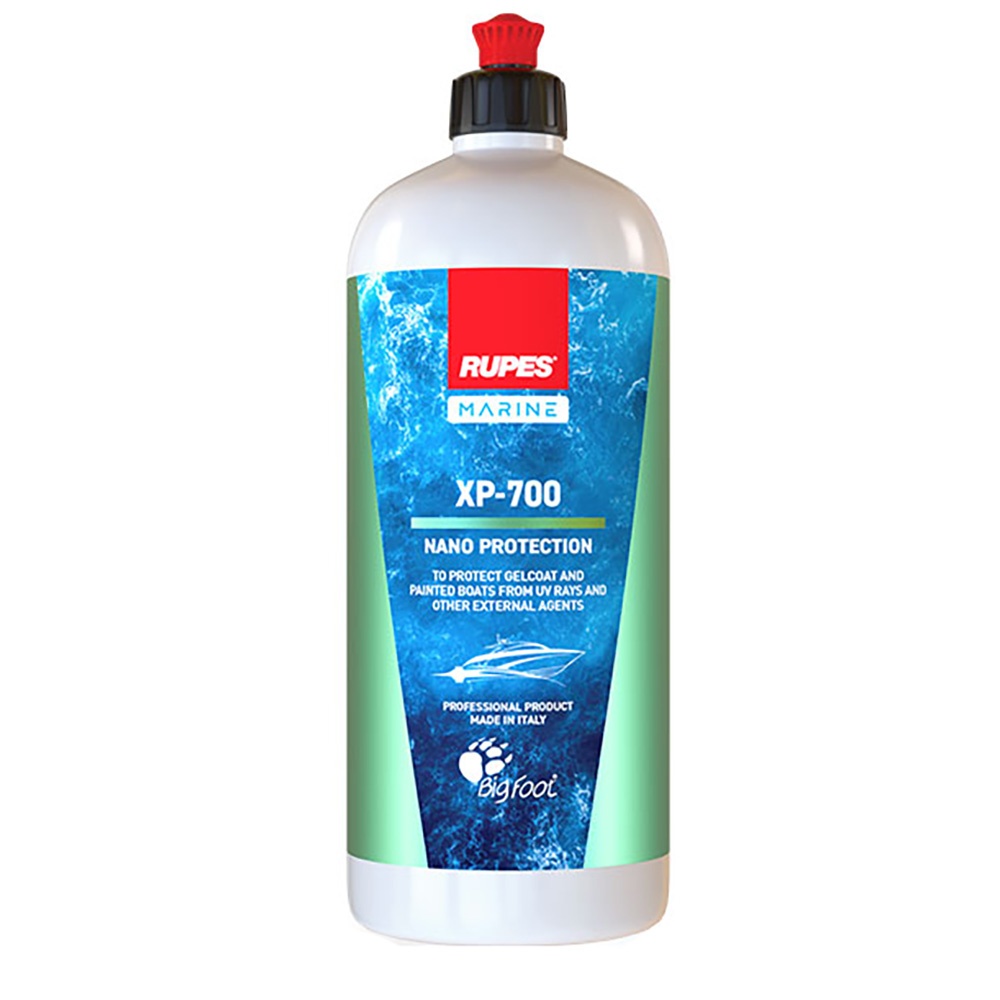
RUPES Marine XP-700 Nano Protection 1000ml/33.8oz [9.XP700]
Brand: RUPES
Marine XP-700 Nano Protection 1000ml/33.8oz Marine Nano Protection is the ultimate protection step in the RUPES MARINE System, providing up to 6 months of durability. Its proprietary blend of waxes, sealants, and nano-particles delivers UV protection, high gloss, hydrophobic water beading, and improved optical clarity. It enhances the surface’s smoothness, making cleaning effortless, and can be applied by hand or machine for professional-grade results on any vessel. Specifications: Type: Waxes & Polishes Box Dimensions: 3"H x 3"W x 10"L WT: 2.2 lbs UPC: 8050246740934
Category: Vehicles & Parts > Vehicle Parts & Accessories > Watercraft Parts & Accessories > Watercraft Care > Watercraft Polishes